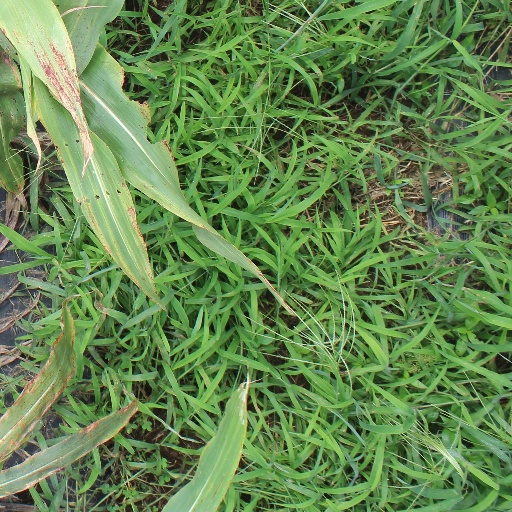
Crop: sorghum